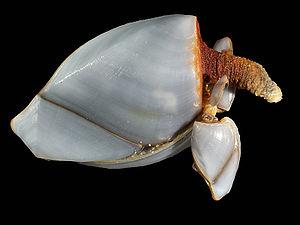
Les Lepadidae sont une famille de crustacés cirripèdes de l'ordre des Pedunculata.
Lepas est un genre de crustacés que l'on trouve, entre autres, sur les coques de bateaux.
Charles Darwin [tʃɑːlz ˈdɑːwɪn], né le 12 février 1809 à Shrewsbury dans le Shropshire et mort le 19 avril 1882 à Downe dans le Kent, est un naturaliste et paléontologue anglais dont les travaux sur l'évolution des espèces vivantes ont révolutionné la biologie avec son ouvrage L'Origine des espèces paru en 1859. Célèbre au sein de la communauté scientifique de son époque pour son travail sur le terrain et ses recherches en géologie, il a adopté l'hypothèse émise 50 ans auparavant par le Français Jean-Baptiste de Lamarck selon laquelle toutes les espèces vivantes ont évolué au cours du temps à partir d'un seul ou quelques ancêtres communs et il a soutenu avec Alfred Wallace que cette évolution était due au processus dit de la « sélection naturelle ».
Les Cirripèdes, ou Cirripedia, sont une infra-classe d’animaux, tous exclusivement marins, appartenant au sous-embranchement des Crustacés. Ils partagent donc un certain nombre de caractères fondamentaux avec des organismes comme le Homard, le Crabe ou le Cloporte, dont ils sont en apparence très différents sur le plan morphologique.